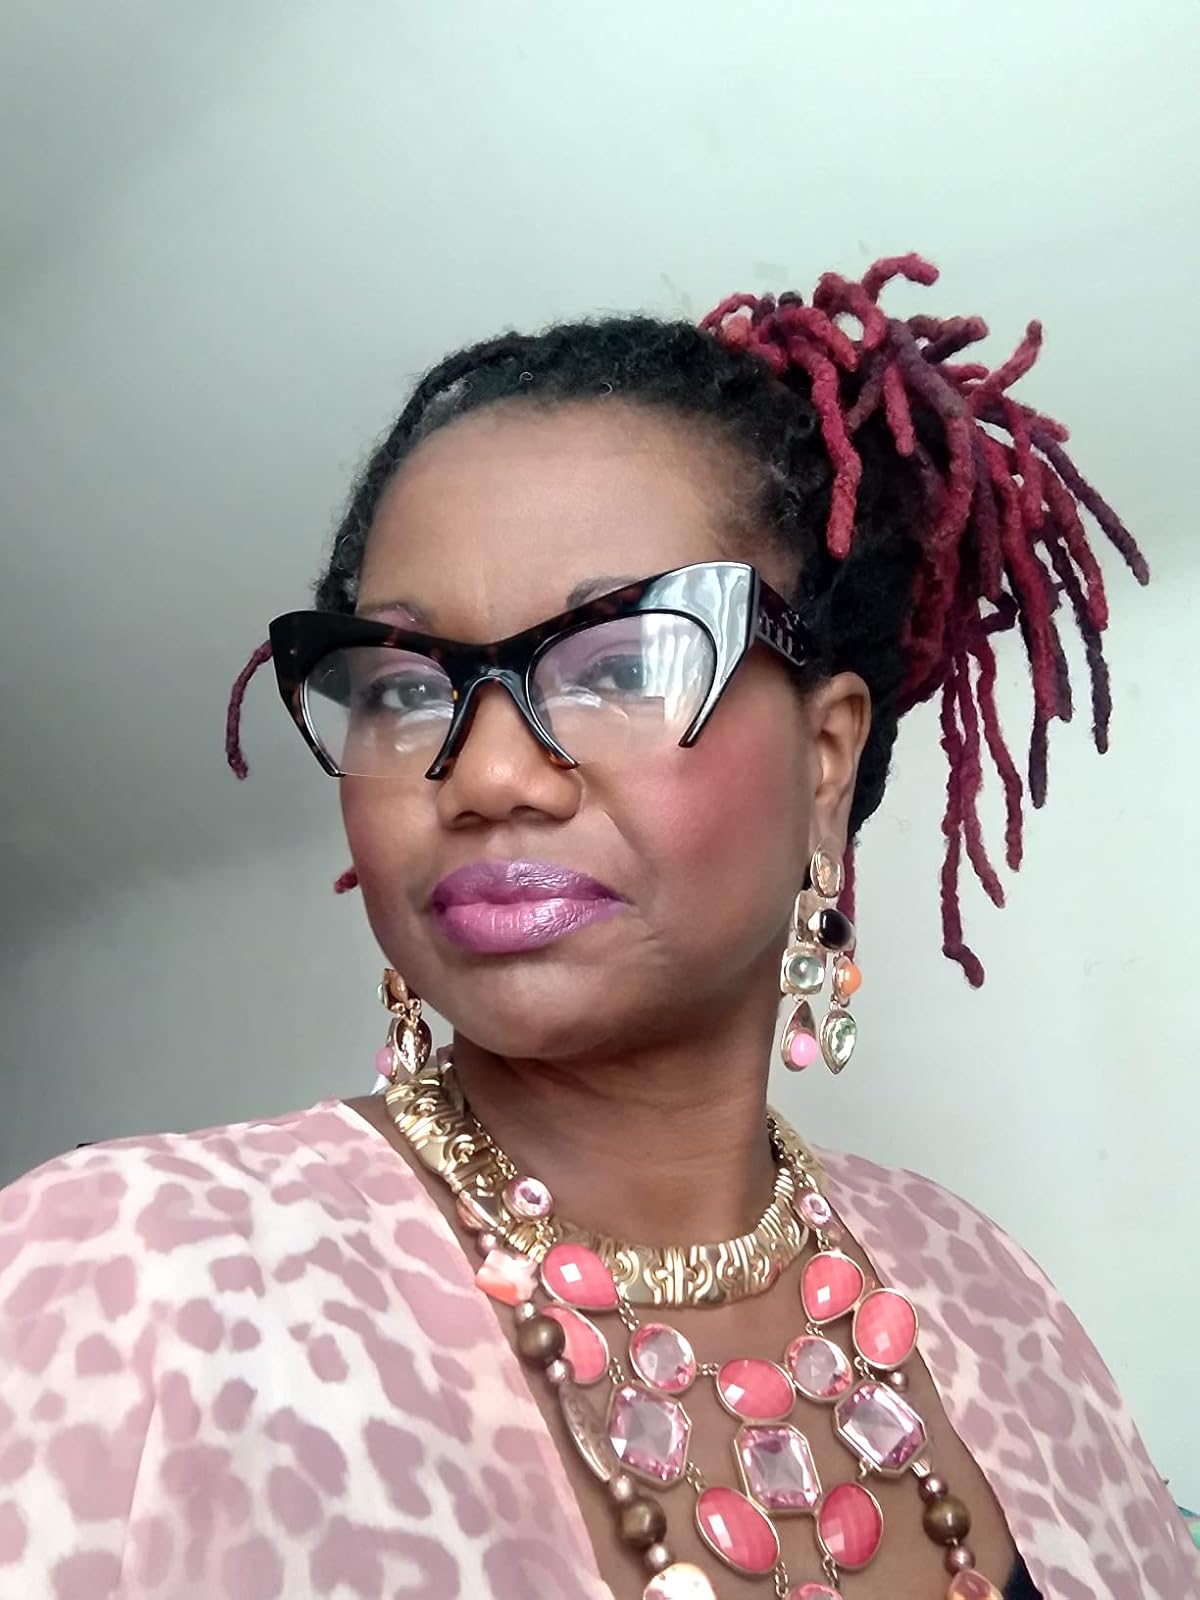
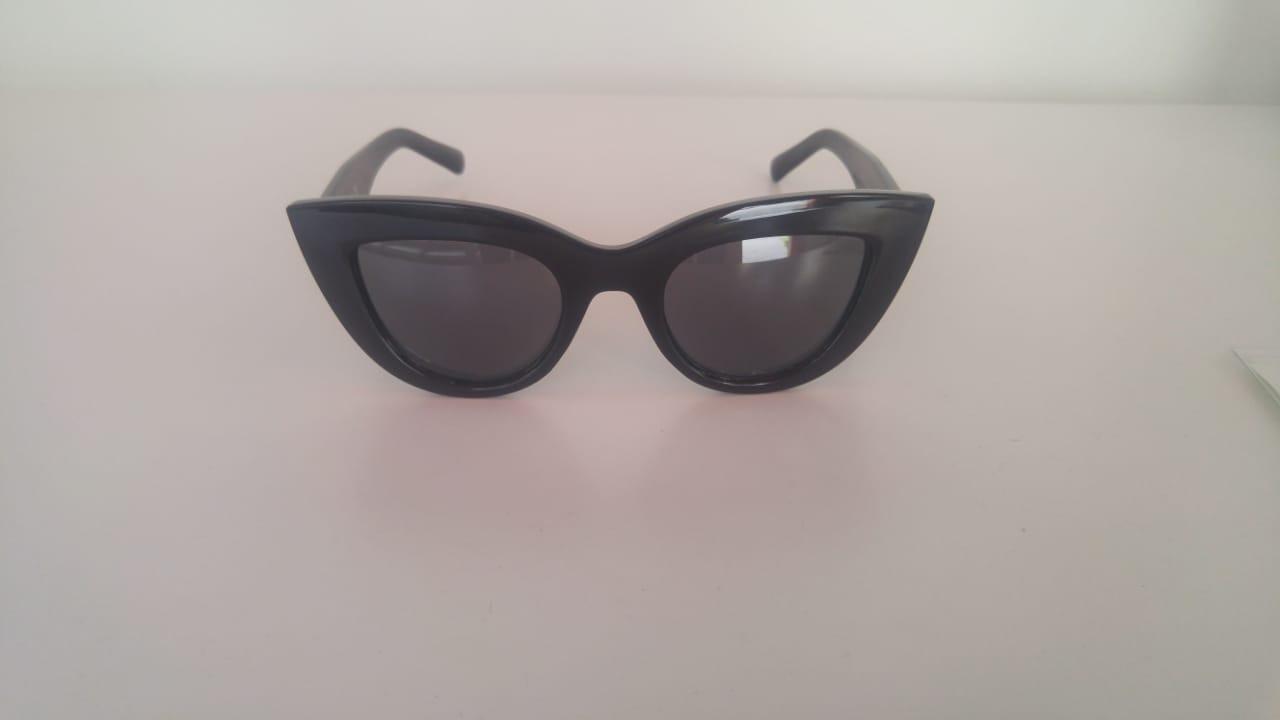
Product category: accessories_sunglasses
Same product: no